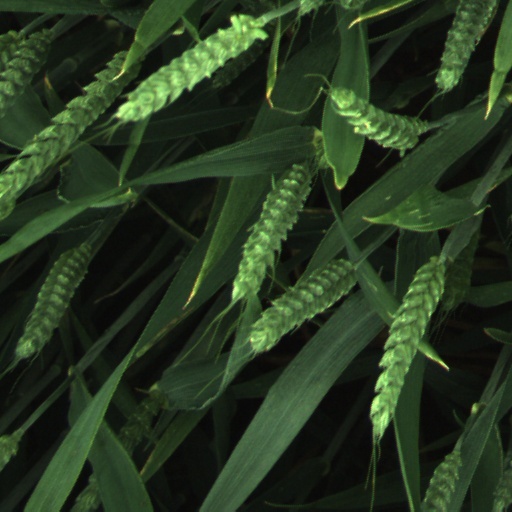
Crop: wheat